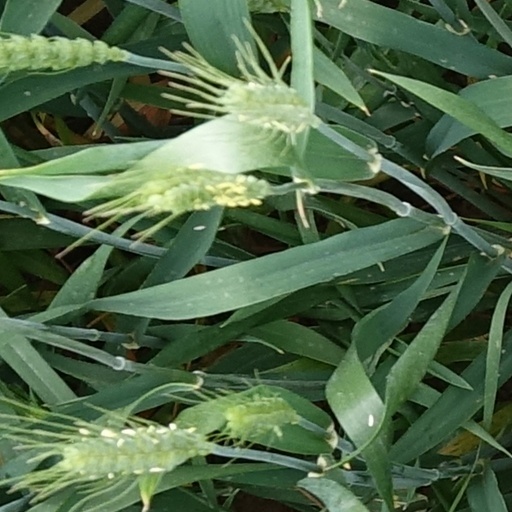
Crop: wheat